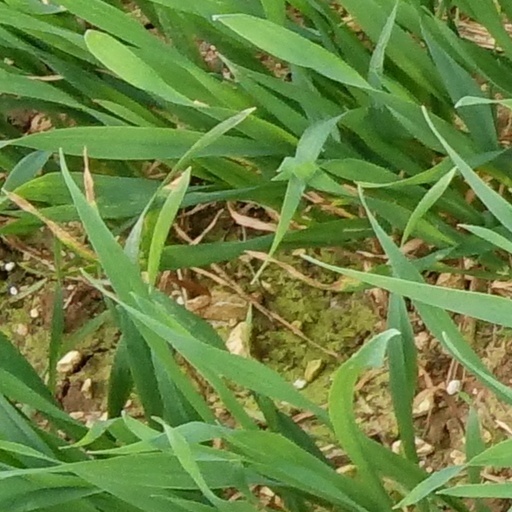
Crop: wheat